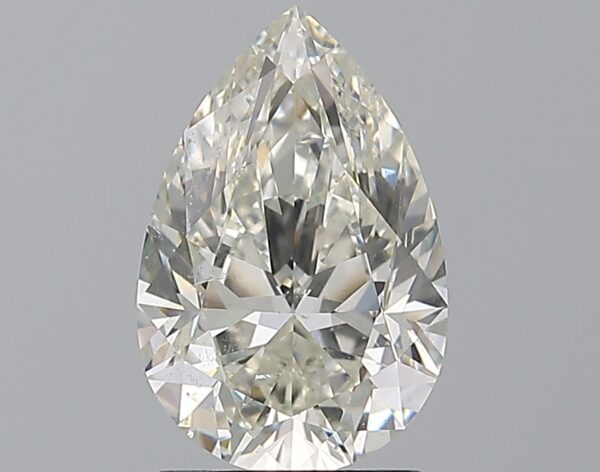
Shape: pear
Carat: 2
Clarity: SI1
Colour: I
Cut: EX
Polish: EX
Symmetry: EX
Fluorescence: F
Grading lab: GIA
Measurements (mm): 10.54 x 6.95 x 4.41